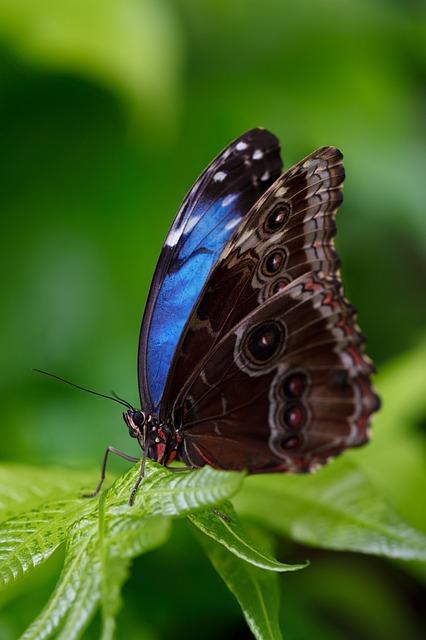
butterfly